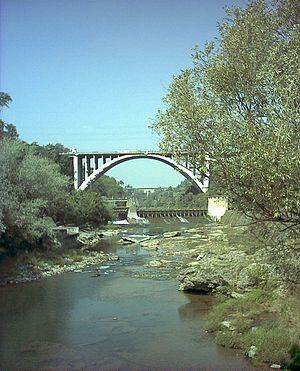
Le Naviglio Martesana, est un des navigli milanais. C'est un canal construit entre 1457 et 1497, large de 9 à 18 mètres, profond de 1 à 3 mètres et long d’environ 38 km, sur une dénivellation de 26 m, qui relie Milan à la rivière Adda, affluent du Pô, duquel il reçoit les eaux près de Trezzo sull'Adda.